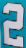
Number: 2